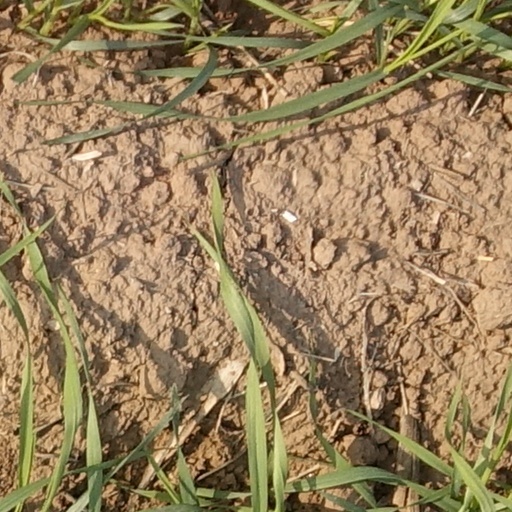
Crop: wheat